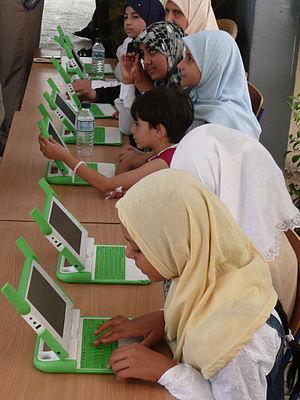
One Laptop per Child, en français « un portable par enfant », est une association à but non lucratif établie en 2005 dans le Delaware aux États-Unis qui a pour but de promouvoir « l'ordinateur portable à 100 dollars » XO. Cet ordinateur a été développé au départ par des membres du corps enseignant du Media Lab, un département du Massachusetts Institute of Technology.